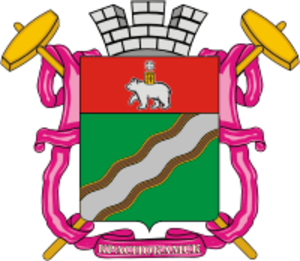
Krasnokamsk est une ville du kraï de Perm, en Russie, et le centre administratif du raïon Krasnokamski. Sa population s'élevait à 53 180 habitants en 2013.